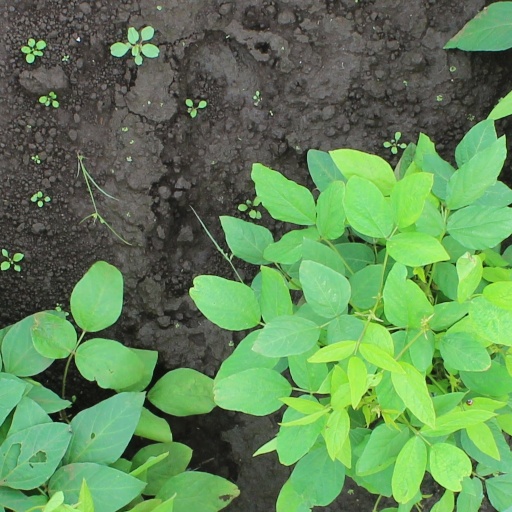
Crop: soybean